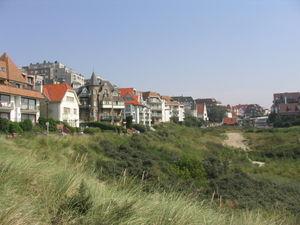
Duinbergen est une station balnéaire de la côte belge située en Flandre Occidentale et qui fait désormais partie après les fusions de communes de celle de Knokke-Heist.
Knokke-Heist est une commune néerlandophone de Belgique située en Région flamande dans la province de Flandre-Occidentale. C'est une station balnéaire huppée d’environ 35 000 habitants sur la côte, à la frontière avec les Pays-Bas. Haut lieu du tourisme belge, elle attire tout particulièrement les classes moyennes et aisées.